History of Spain (1700–1808)

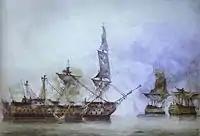
"His Majesty's Ship "Victory", Capt. E. Harvey, in the Memorable Battle of Trafalgar between two French Ships of the Line" by John Constable

King Charles III died on 14 December 1788 and was succeeded by his son, Charles IV. Seven months later, French revolutionaries stormed the Bastille, launching the French Revolution. In its aftermath with the rise of Napoleon Bonaparte, Spain felt the impact of the changed circumstances of France.